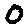
Label: 0